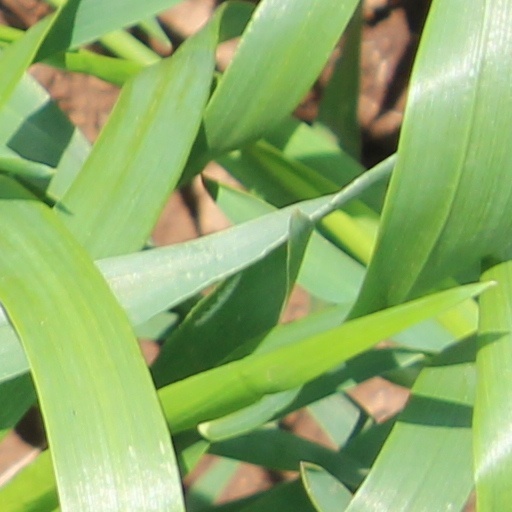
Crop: wheat